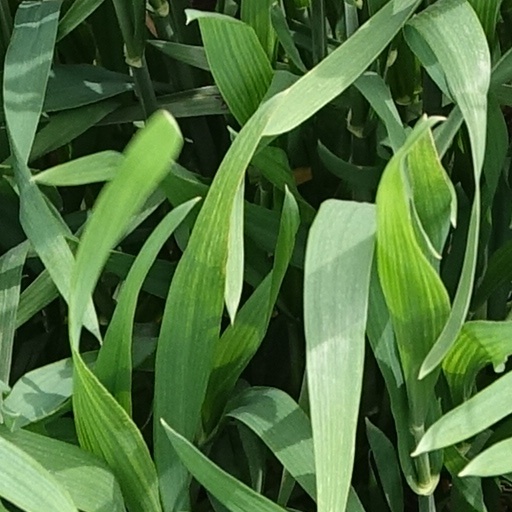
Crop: wheat